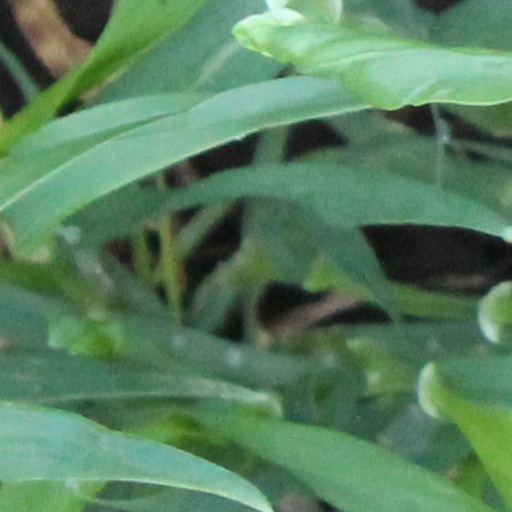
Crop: wheat